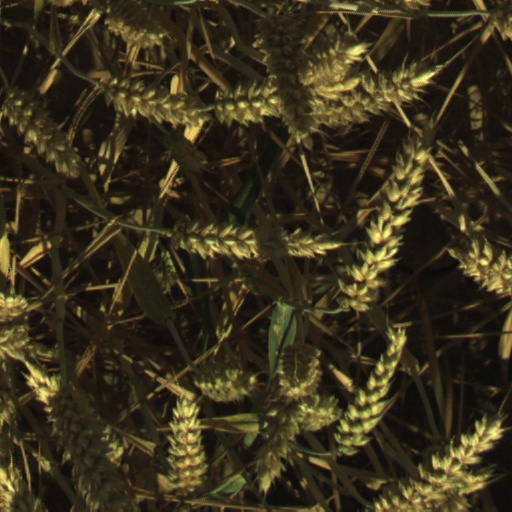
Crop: wheat